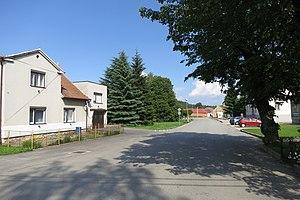
Budkov est une commune du district de Třebíč, dans la région de Vysočina, en République tchèque. Sa population s'élevait à 366 habitants en 2019.